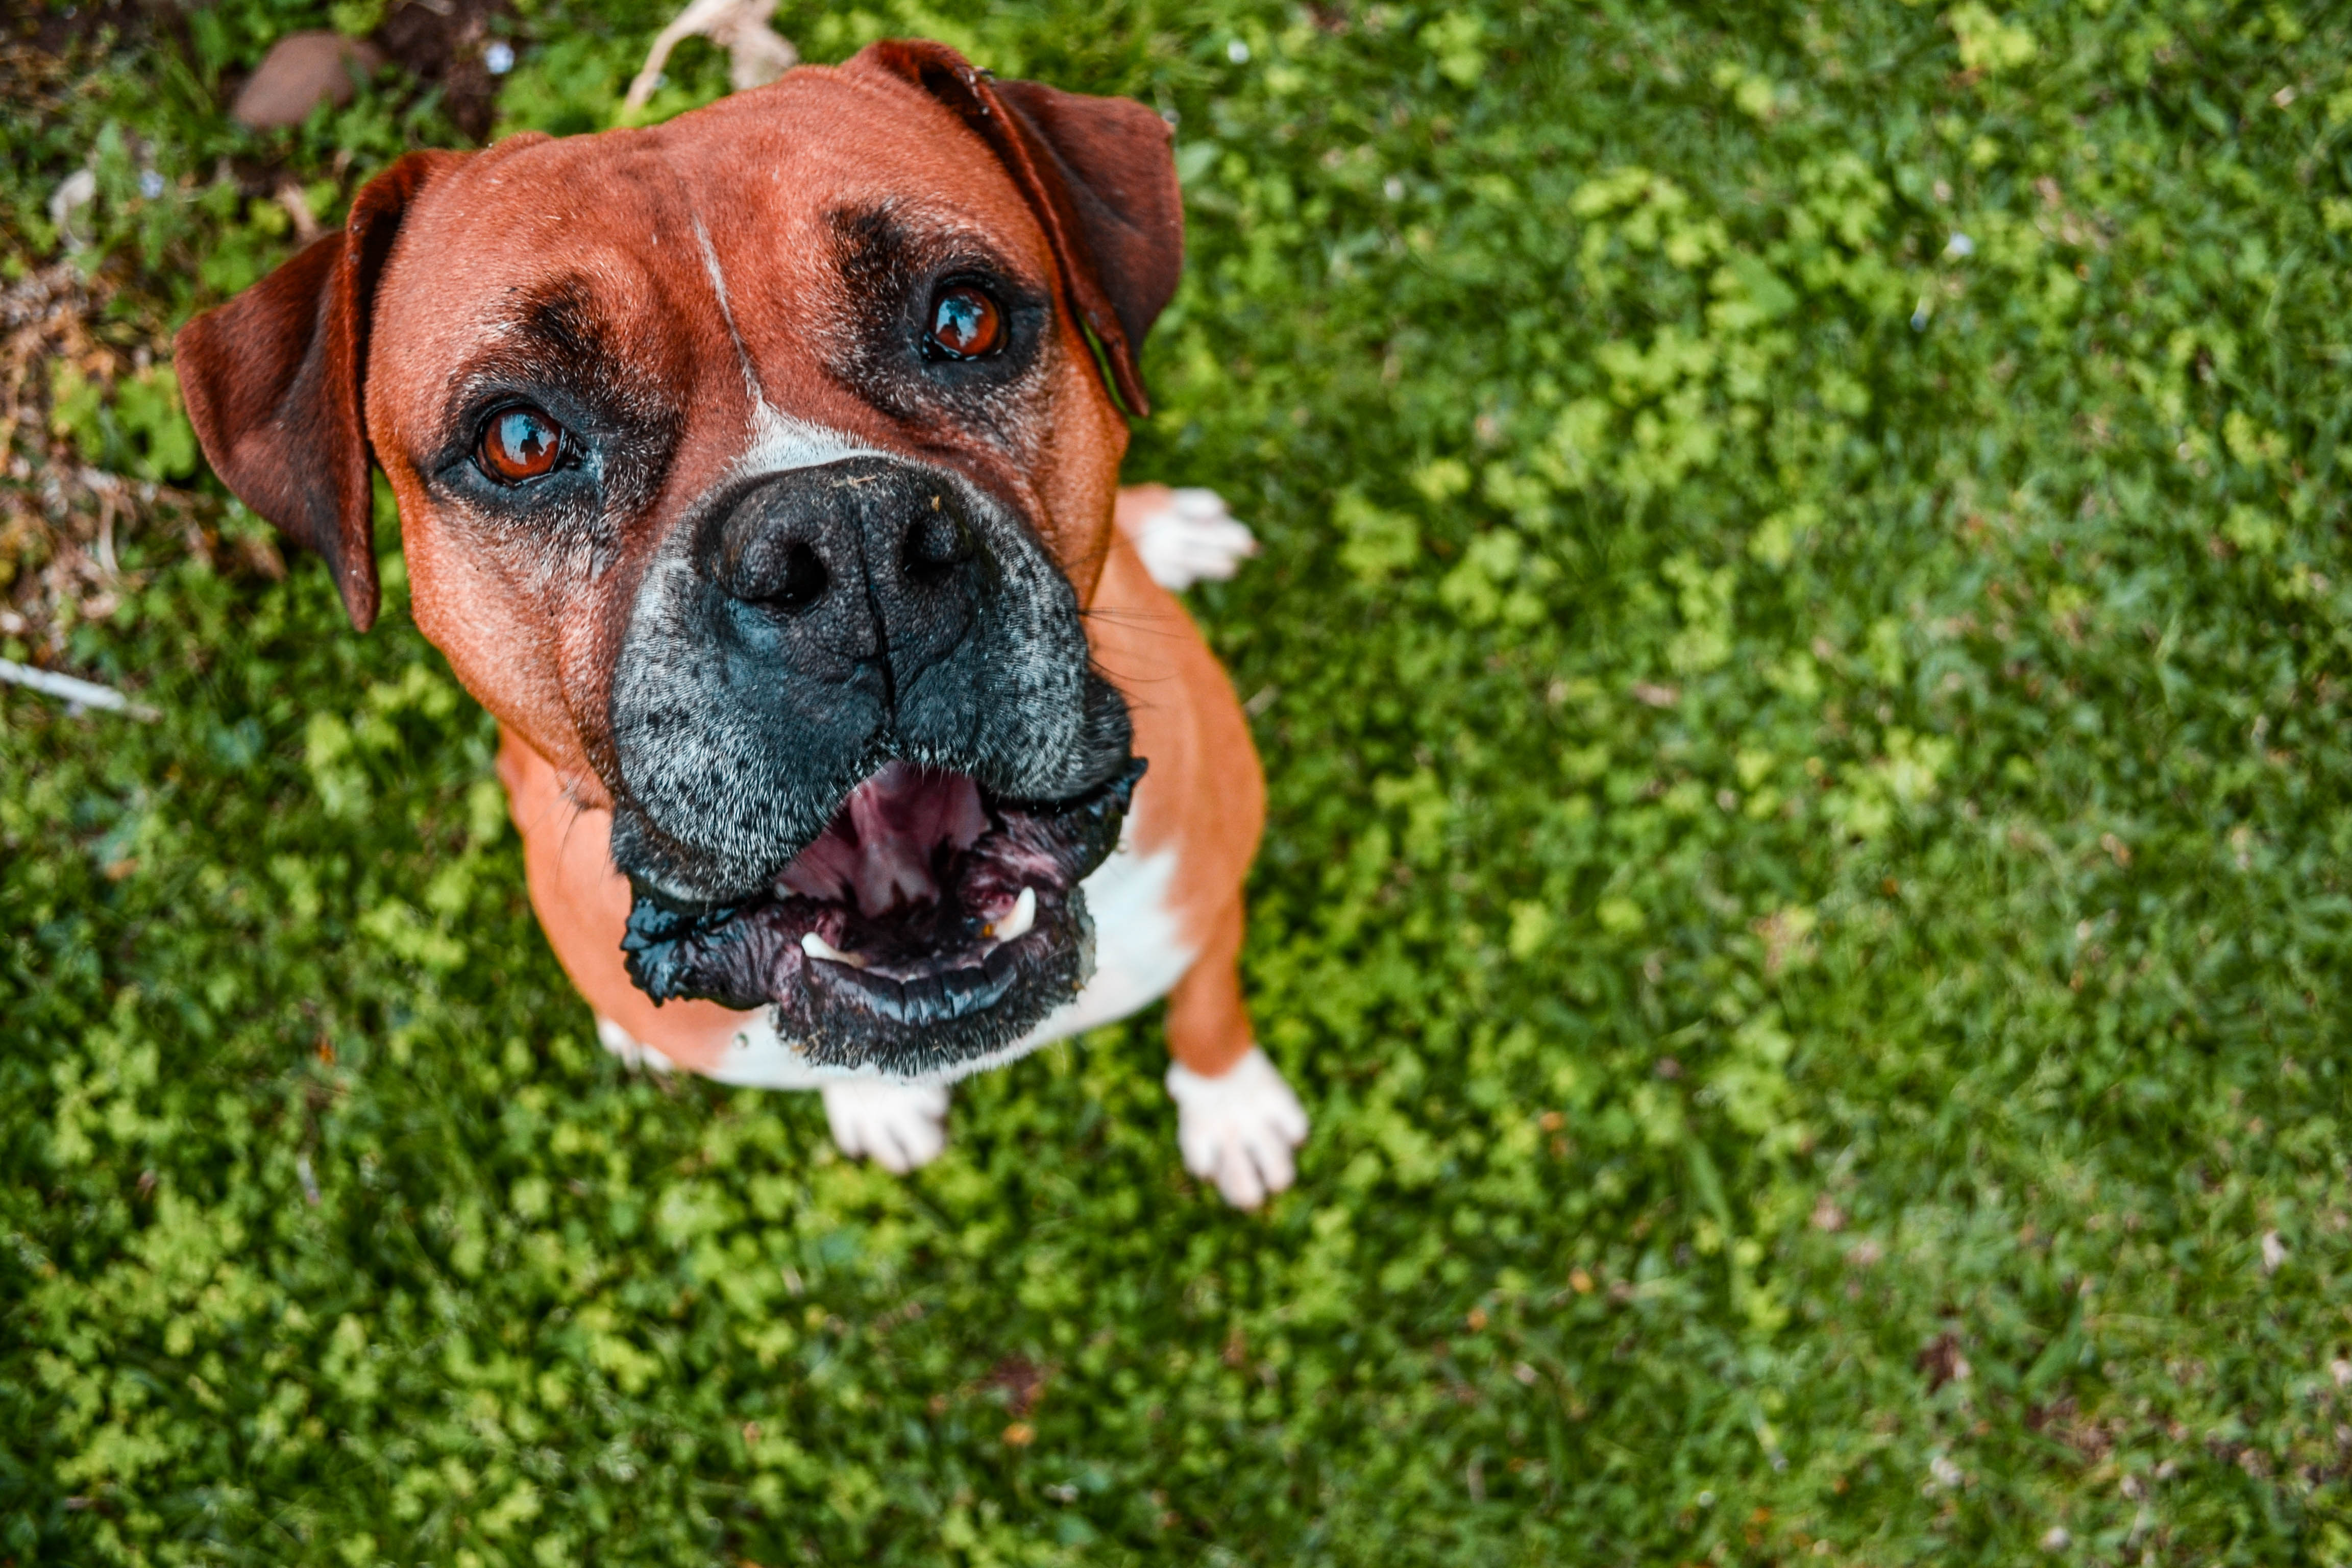
dog, mammal, domestic, vertebrate, dog breed, canidae, boxer, grass, snout, carnivore, boerboel, valley bulldog, fawn, companion dog, tosa, rare breed dog, sporting group, Molosser, plant, working dog, bullmastiff, australian bulldog